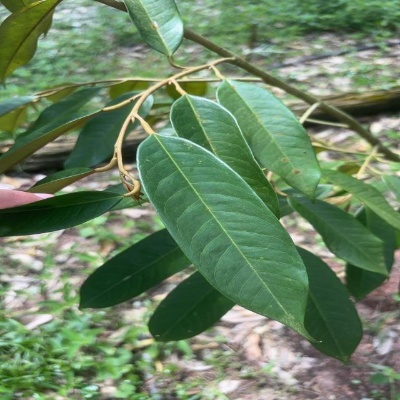
Label: Leaf_Healthy